Bill McDougall (cricketer)

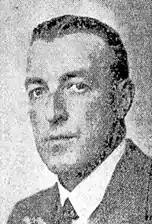
McDougall pictured in 1945

Angus William McDougall (2 April 1913 – 3 May 1983) was a New Zealand cricketer.